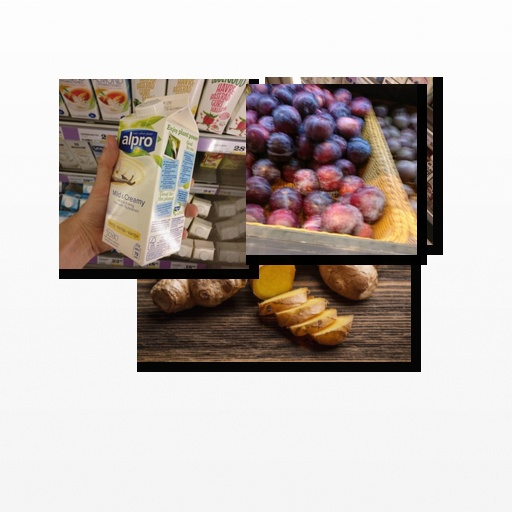
Food items: ginger, plum, vanilla_soyghurt, vanilla_soy_yogurt